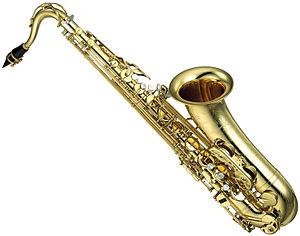
Le saxophone ténor est membre du registre medium de la famille des saxophones. Cet instrument est en si, mais peut aussi exister en ut. Dans ce cas, l'instrument s'appelle le saxophone C-mélody. C'est l'instrument qui est considéré comme l'emblème typique du jazz.